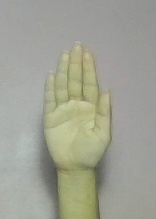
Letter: seen